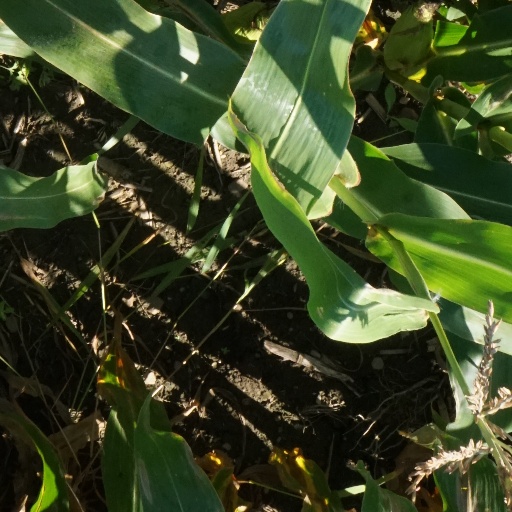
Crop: maize; corn